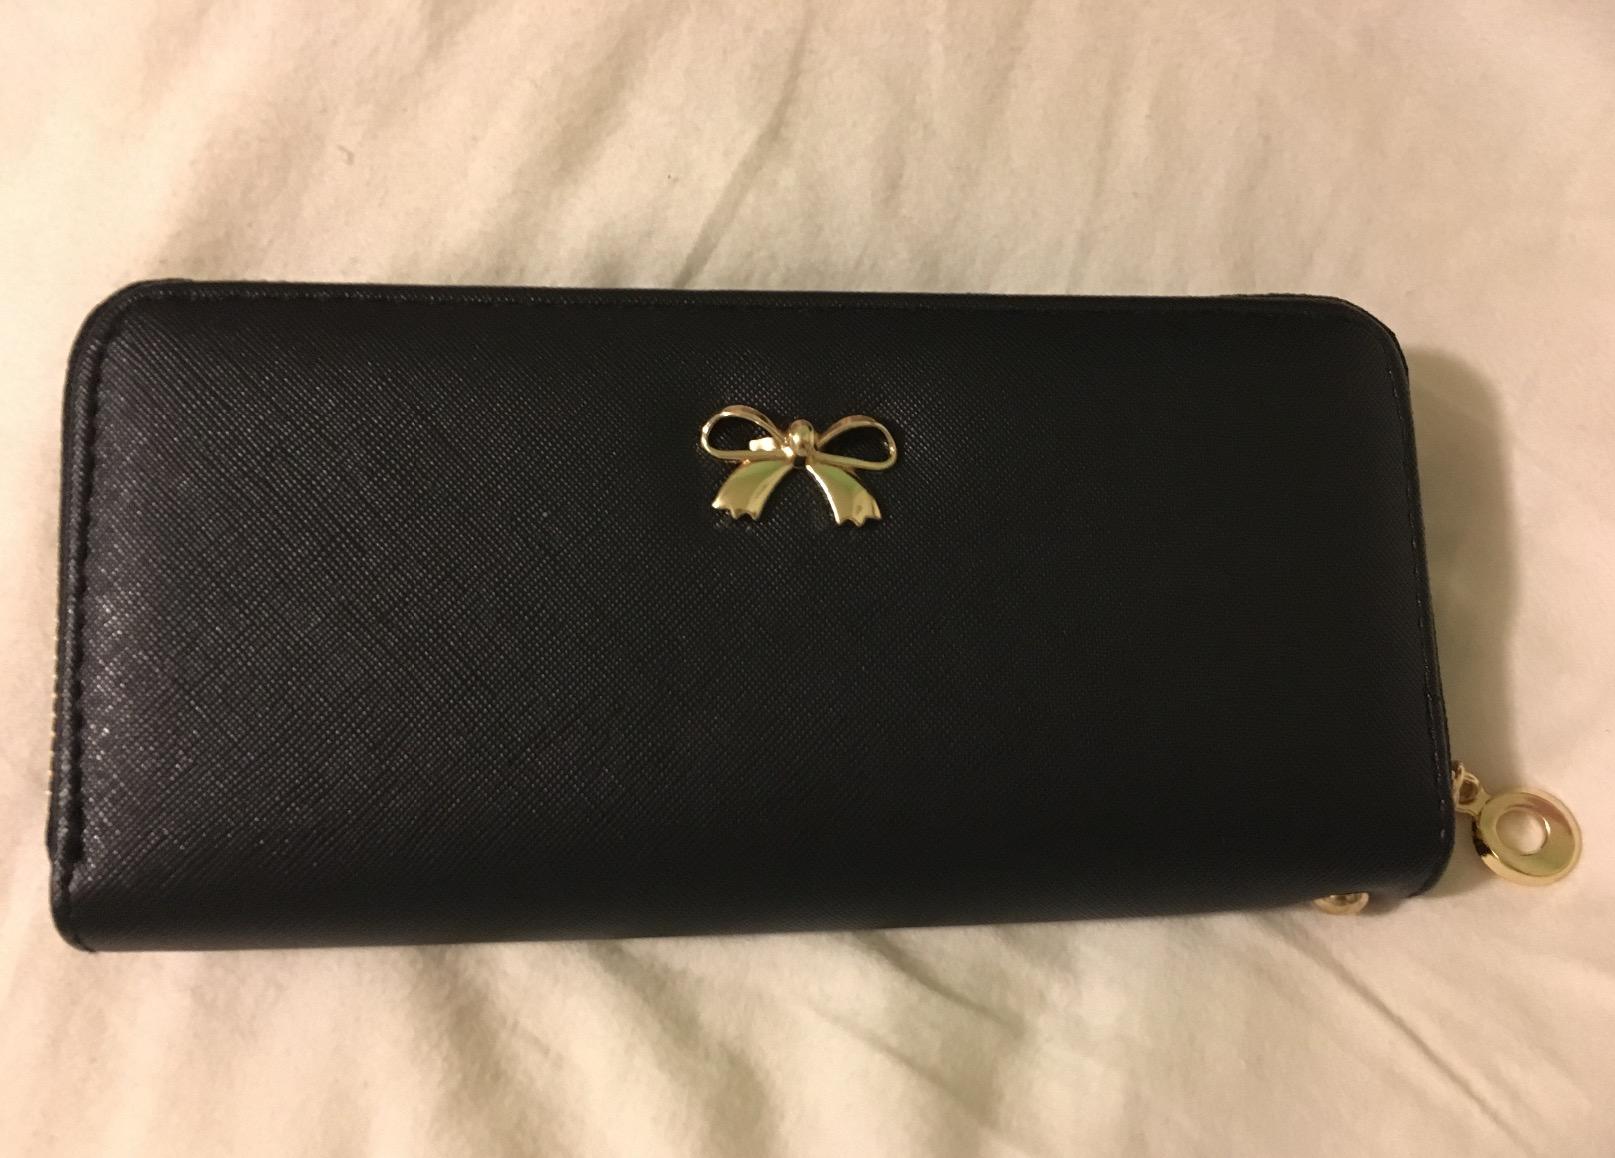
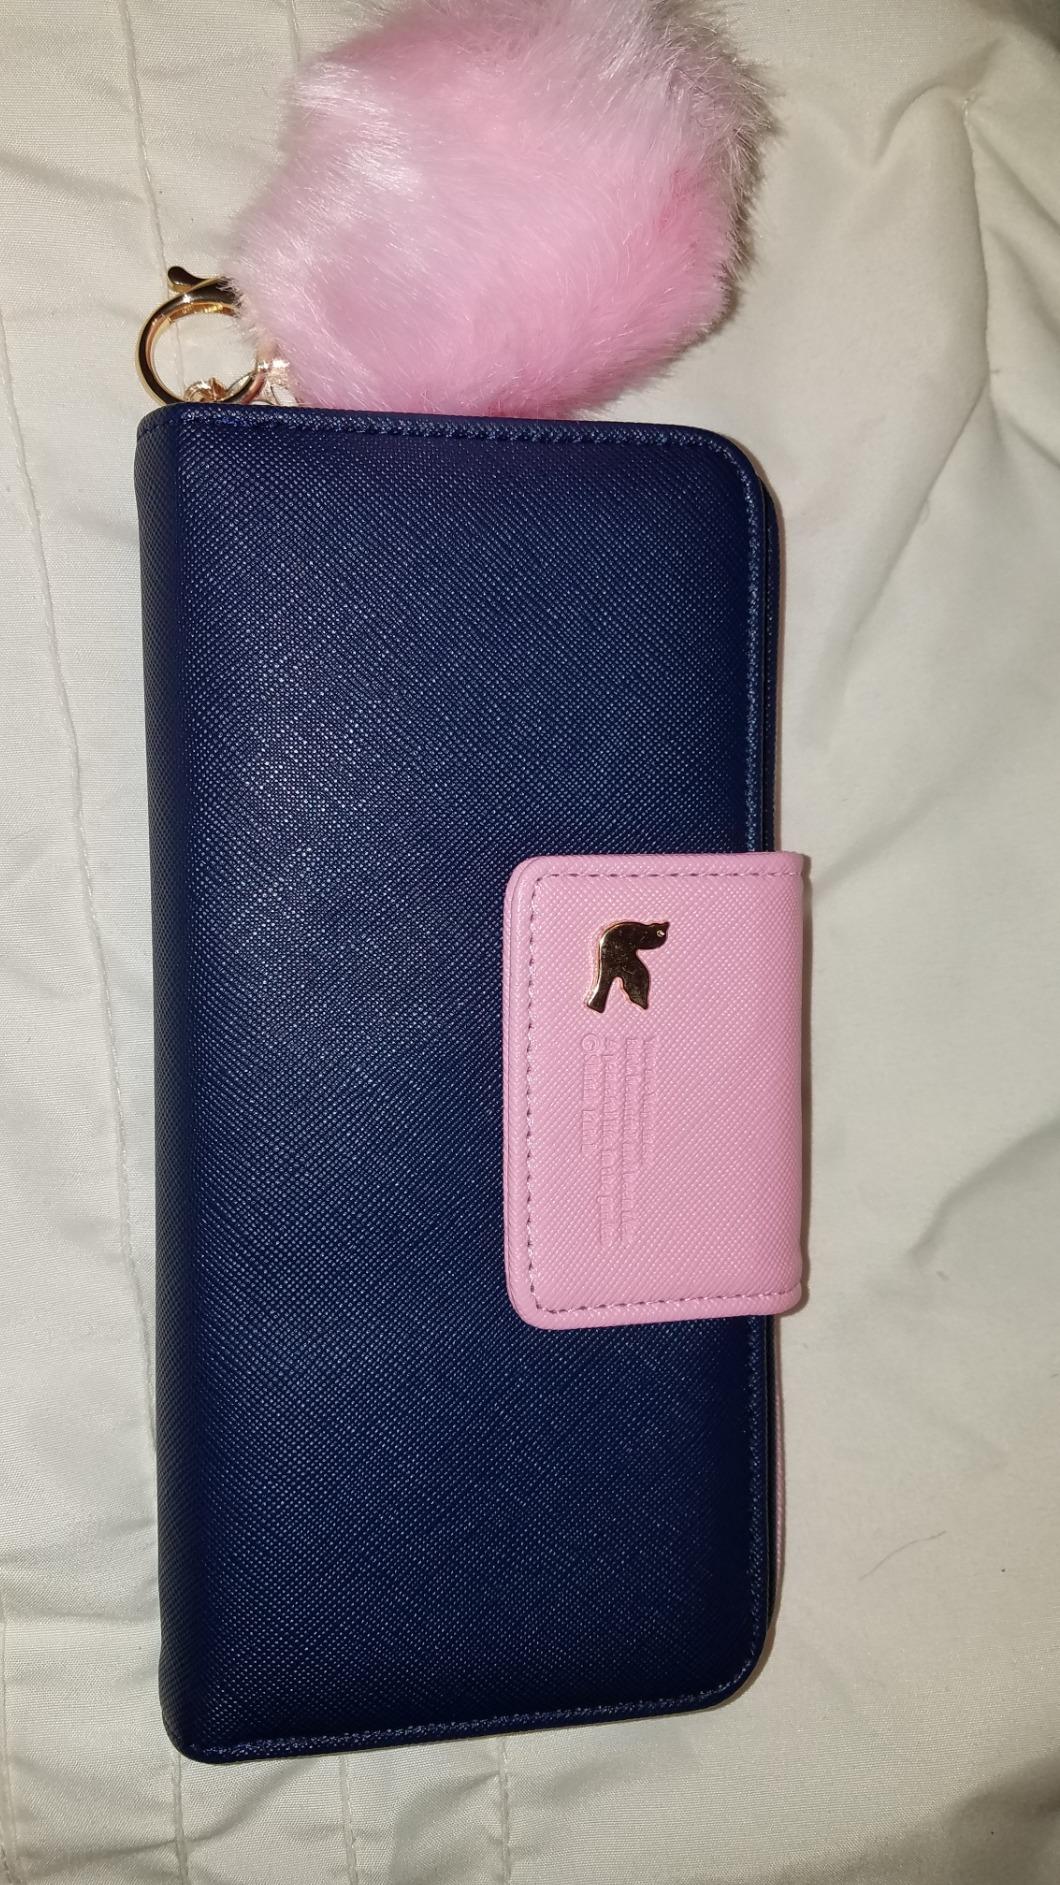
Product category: accessories_handbag
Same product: no